Bingen am Rhein

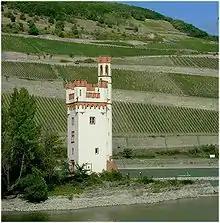
The Binger "Mäuseturm"

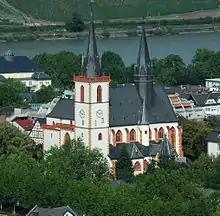
Basilica of St. Martin

Bingen was from 18 April to 19 October 2008 host for the Rhineland-Palatinate State Garden Show. The event was held along a 2.8 km stretch of the Rhine waterfront on 24 ha of exhibition area. With 1.3 million visitors, the expected number of 600,000 was greatly exceeded.